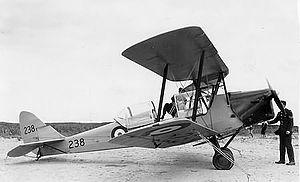
De Havillan Tiger Moth Source:Archives du 438e escadron à St-Hubert
Le de Havilland DH.82 Tiger Moth est un avion biplan des années 1930 conçu par de Havilland et utilisé entre autres par la Royal Air Force comme avion école de début et d'entraînement. Il restera en service dans la RAF jusqu'en 1952, date à partir de laquelle nombre d'entre eux seront utilisés dans l'aviation légère civile.